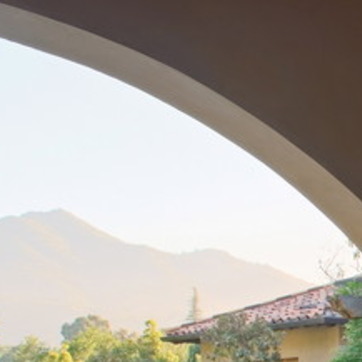
Material: sky